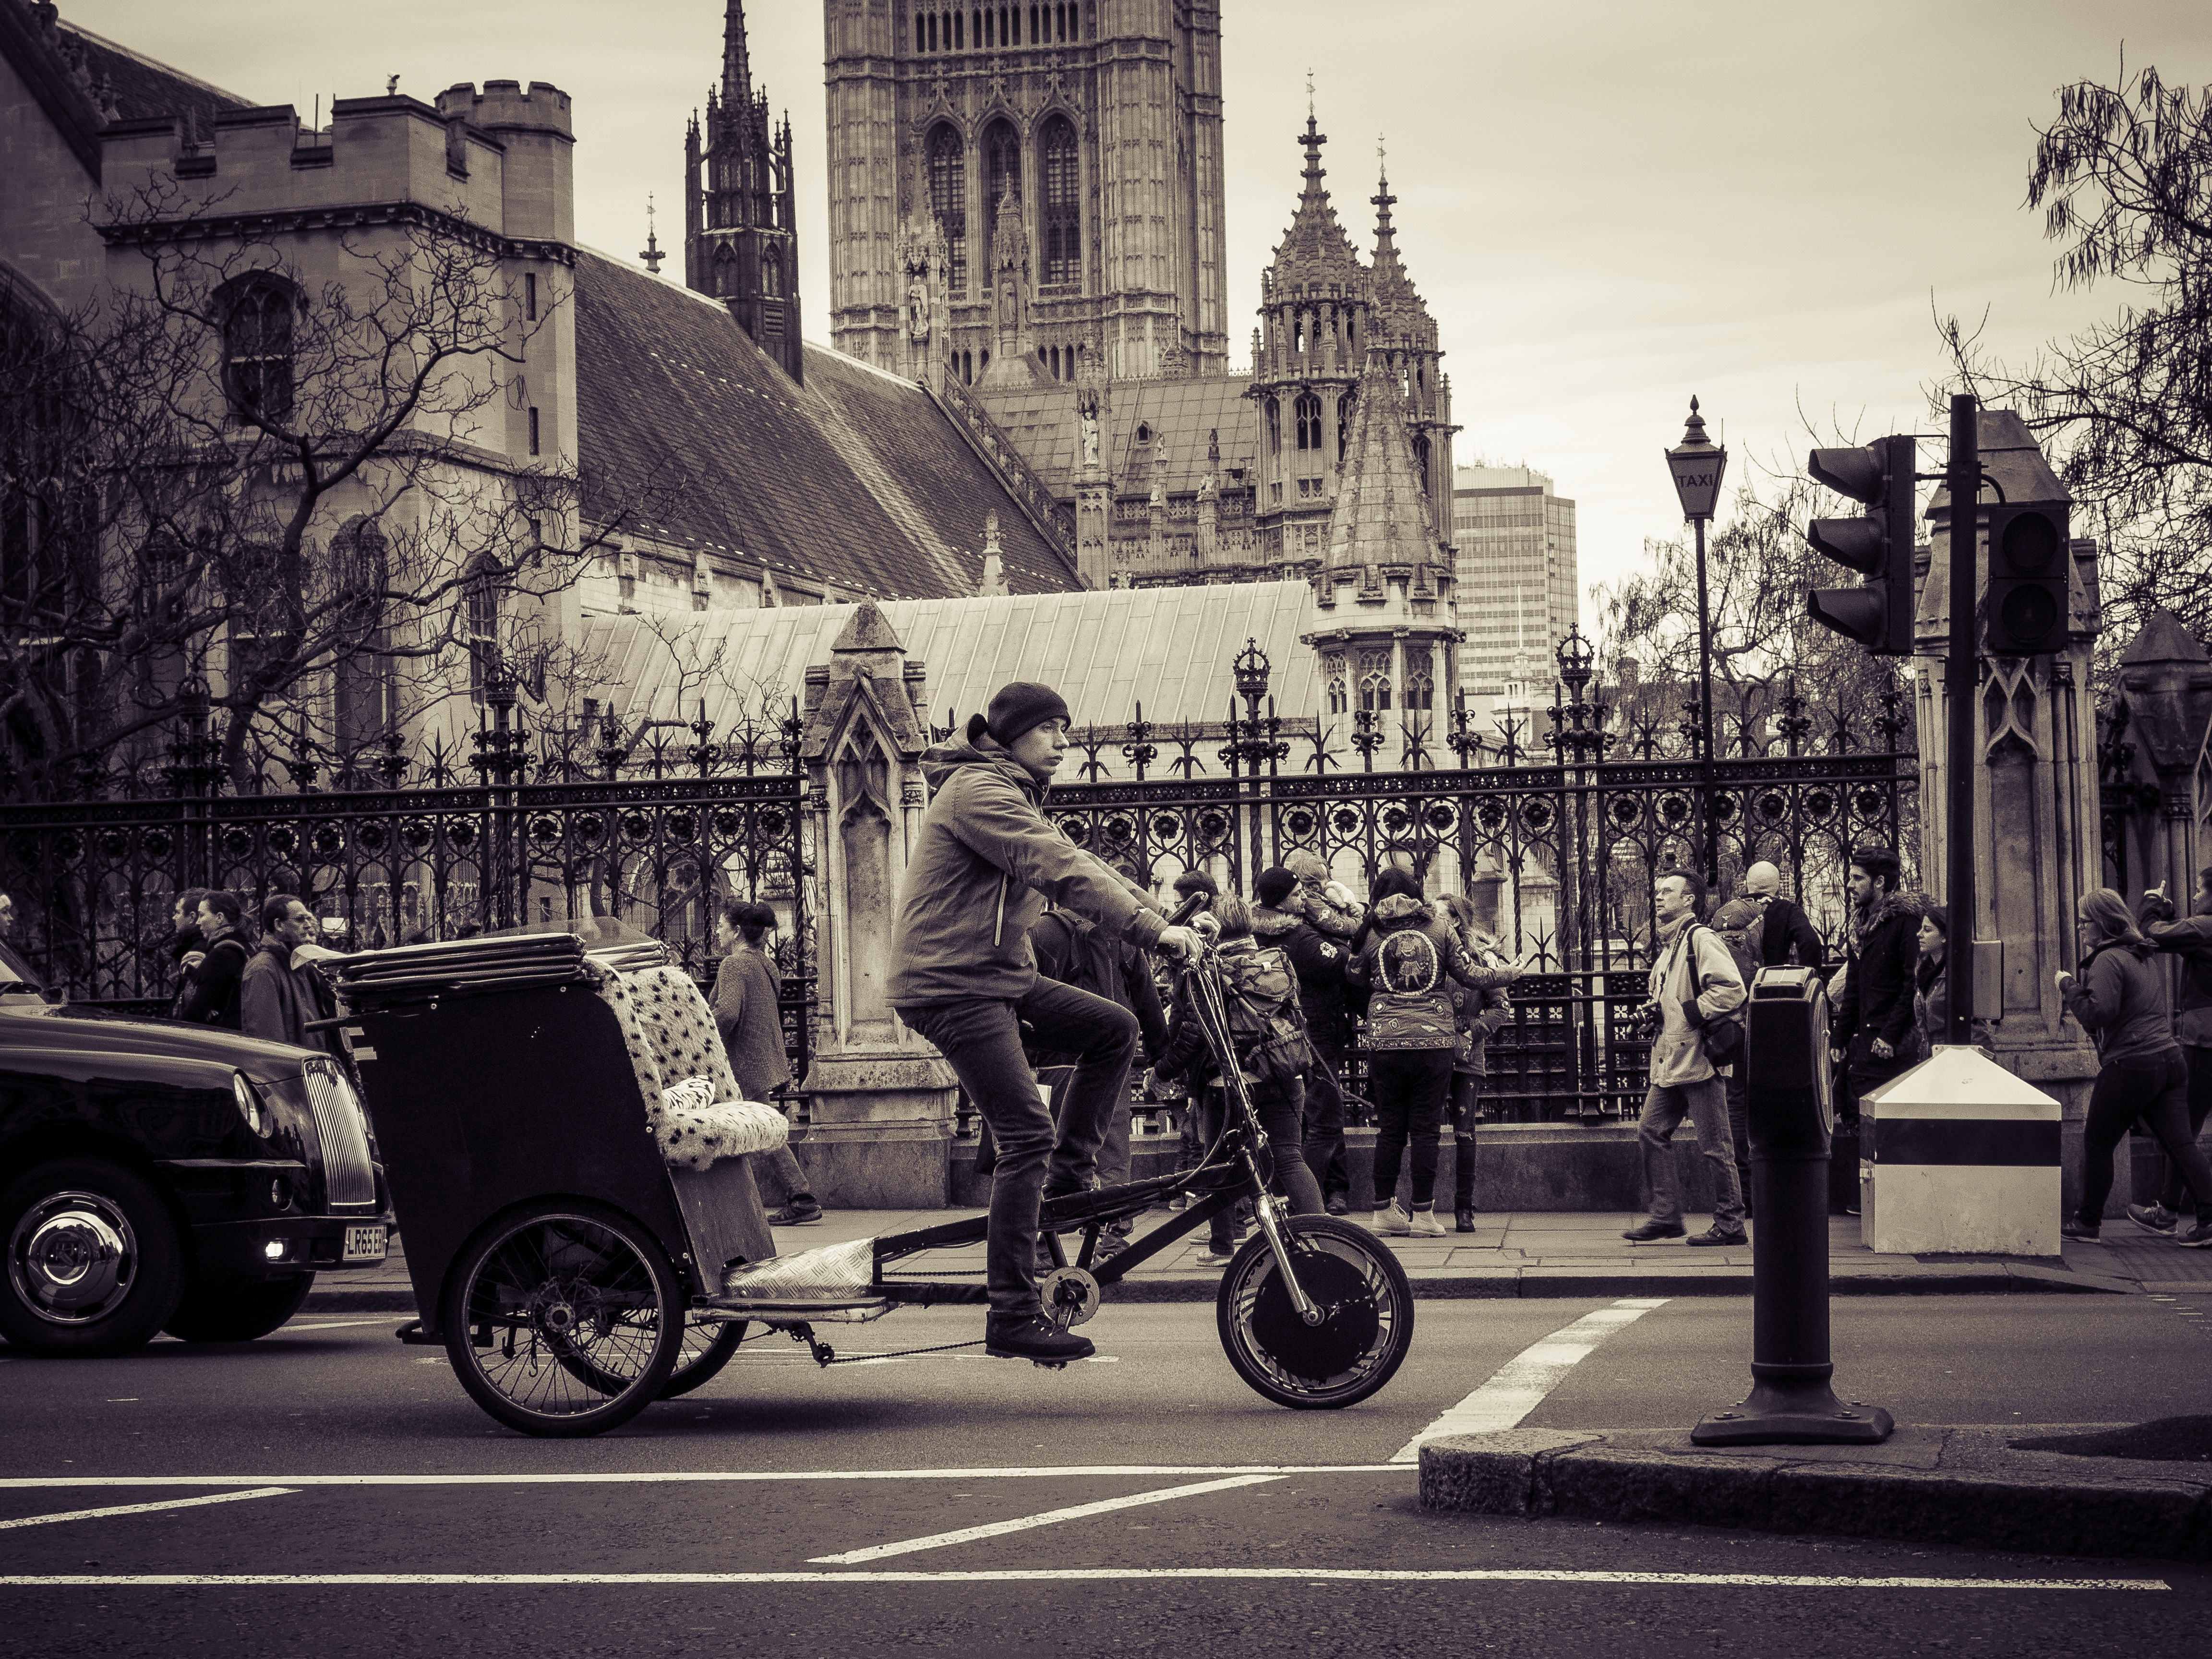
black and white, road, traffic, street, bike, city, urban, cityscape, transport, vehicle, monochrome, infrastructure, photograph, snapshot, risk, displacement, urban area, monochrome photography, human settlement, nonbuilding structure